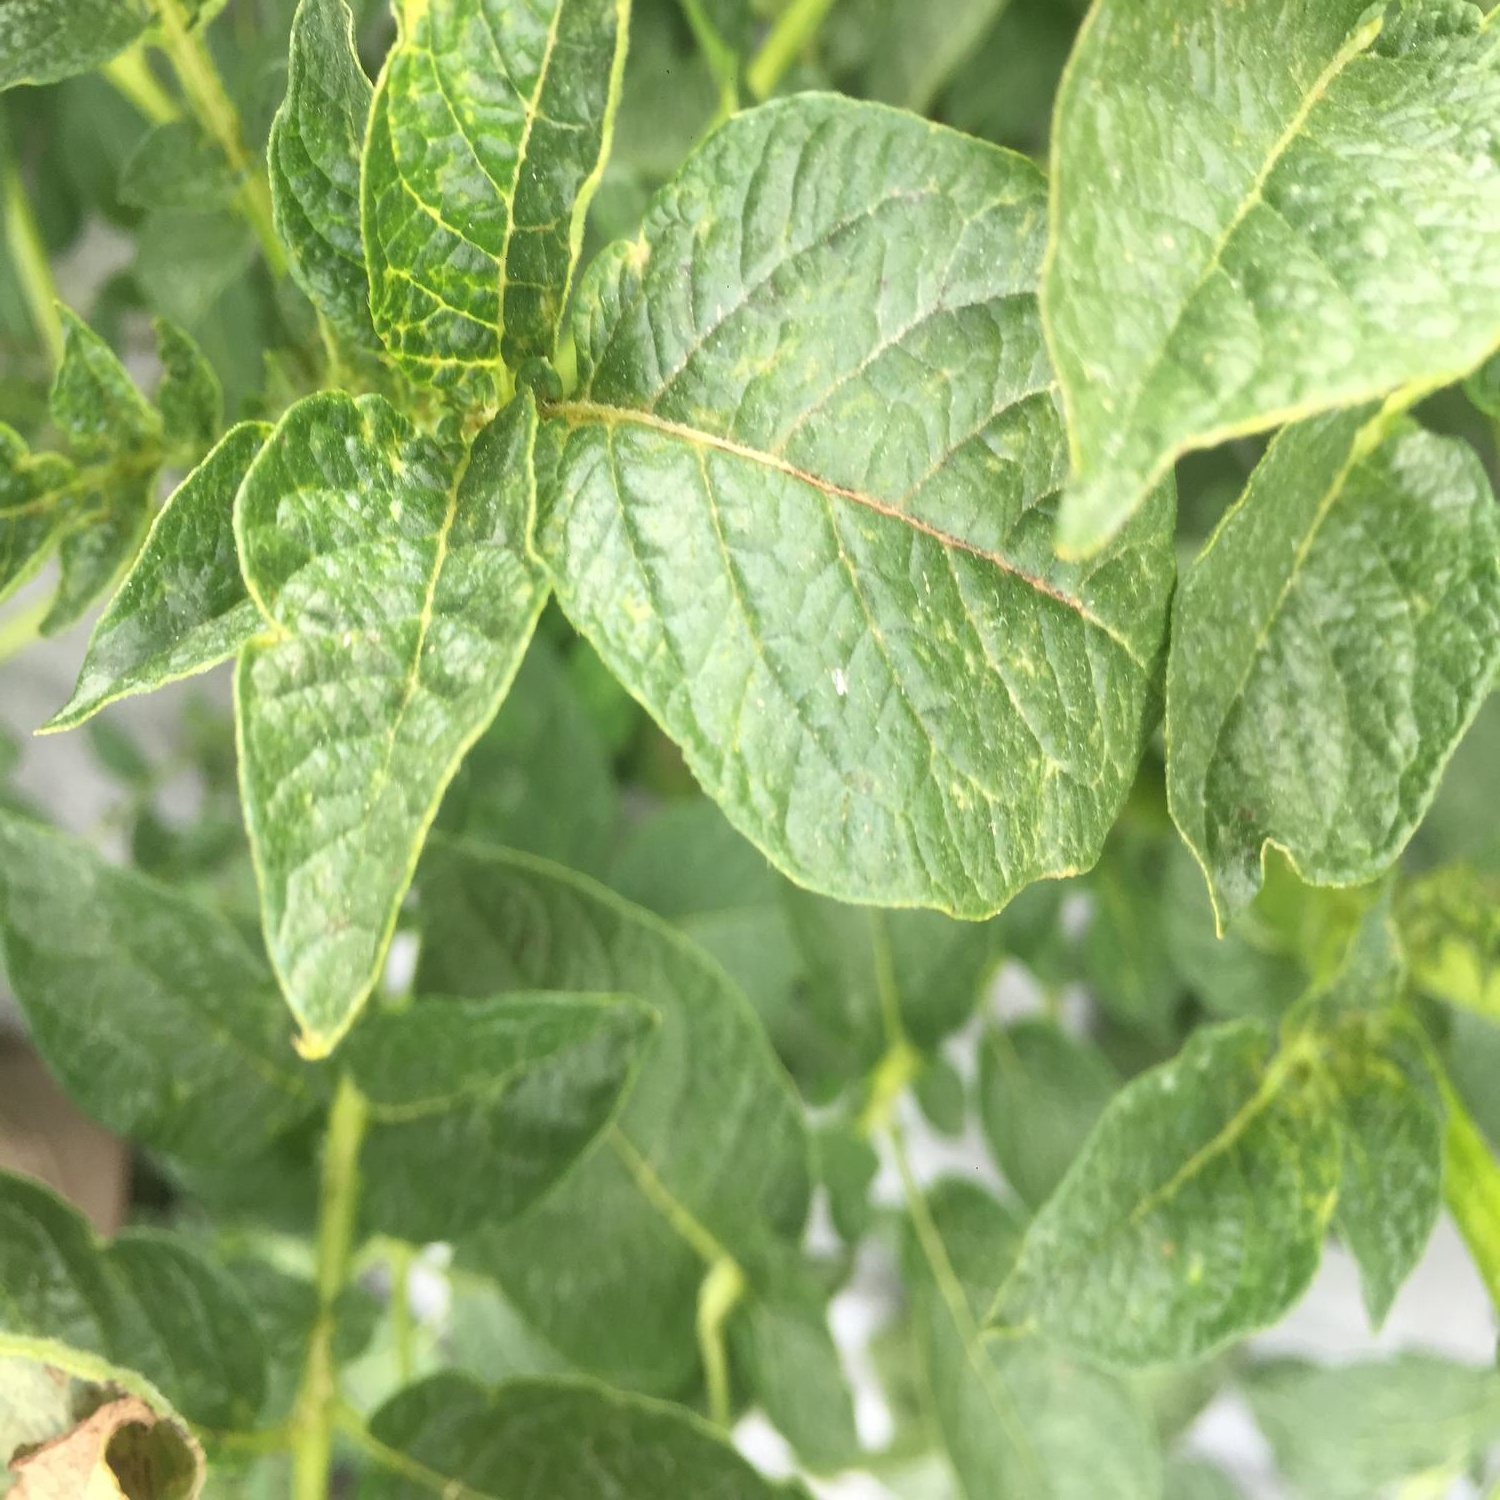
Etiqueta: Virus